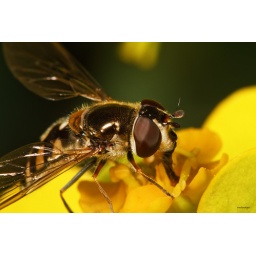
Hoverfly resting on a yellow flower in Footscray Park.